College of Engineering and Management, Punnapra

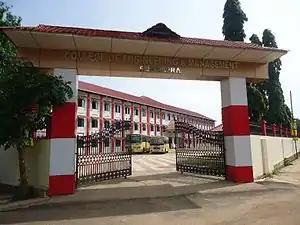
Entrance to CAPE Campus

Admission of students are carried out by the basis of the ranks obtained in the state-level Common Entrance Exam, conducted by the Commissioner of Entrance Examination(CEE).